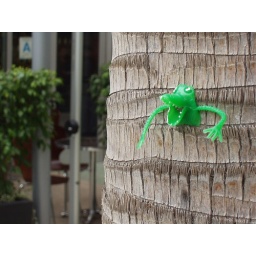
I found this on the palm tree right outside of Border's books in Hollywood.